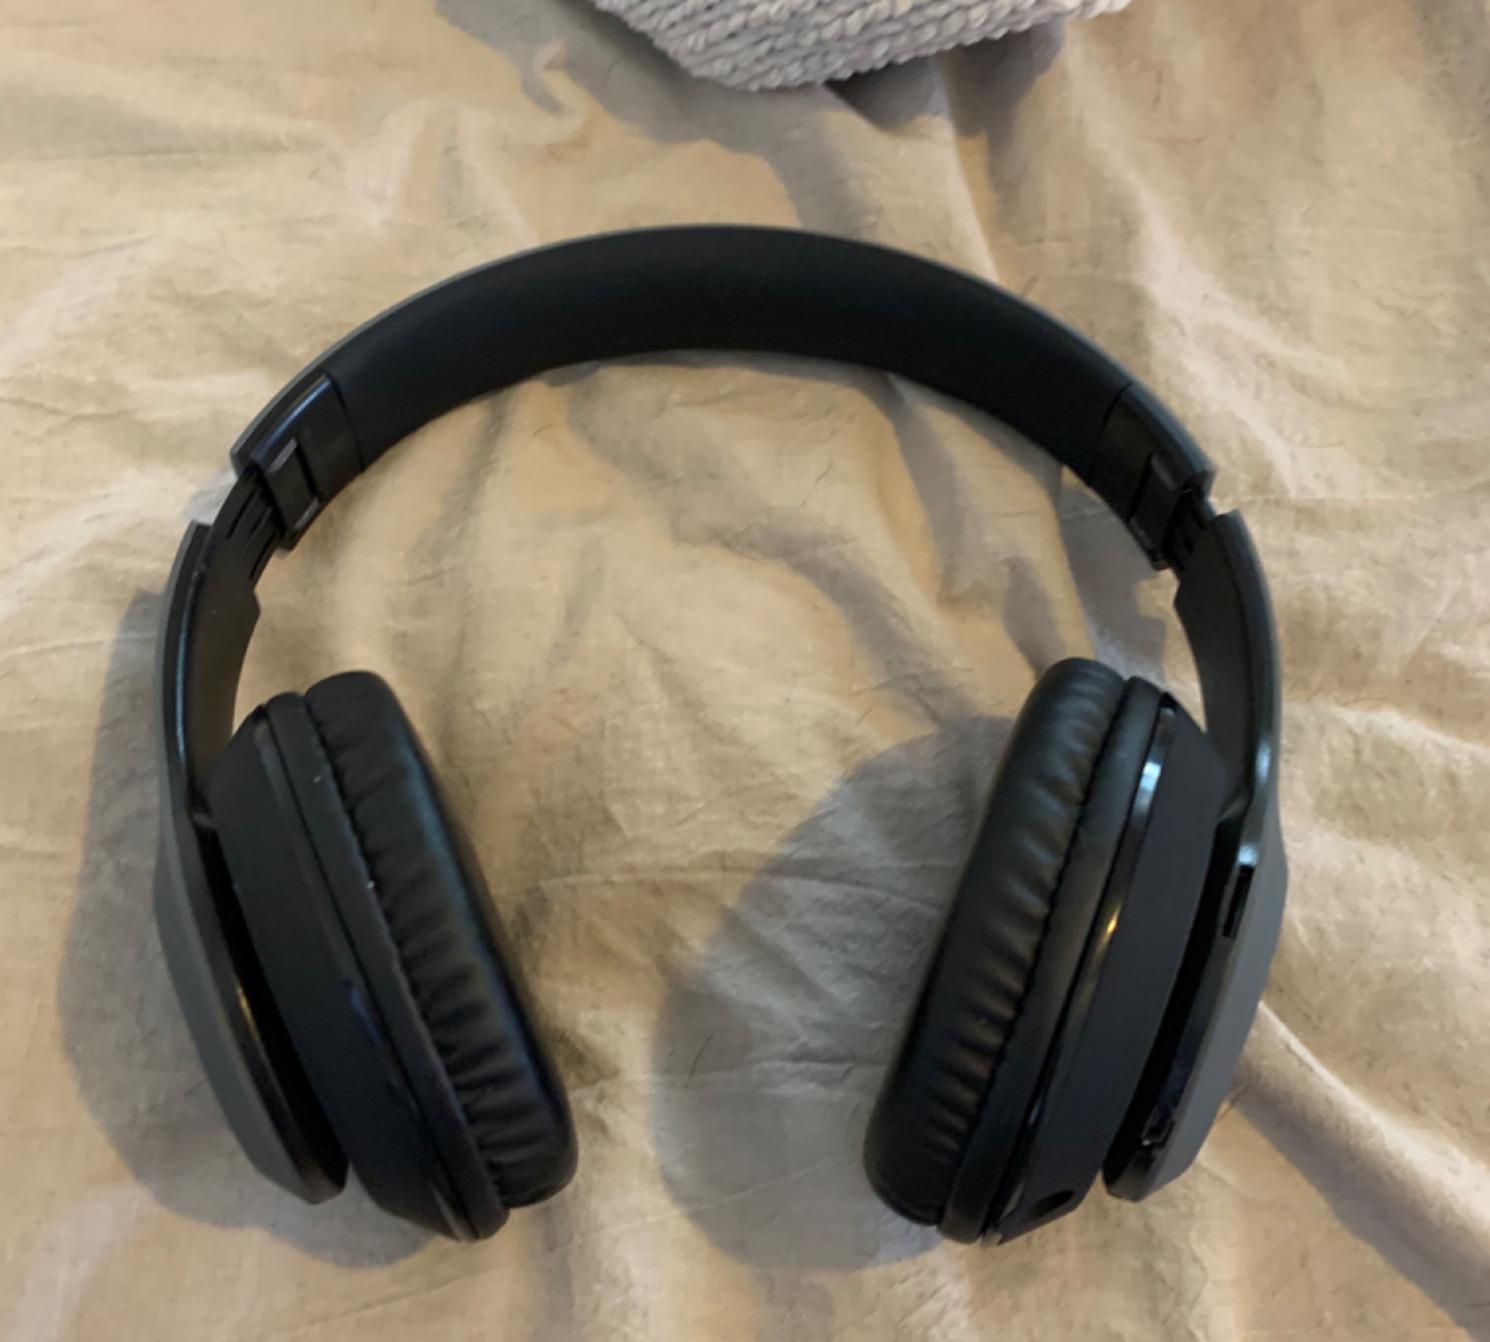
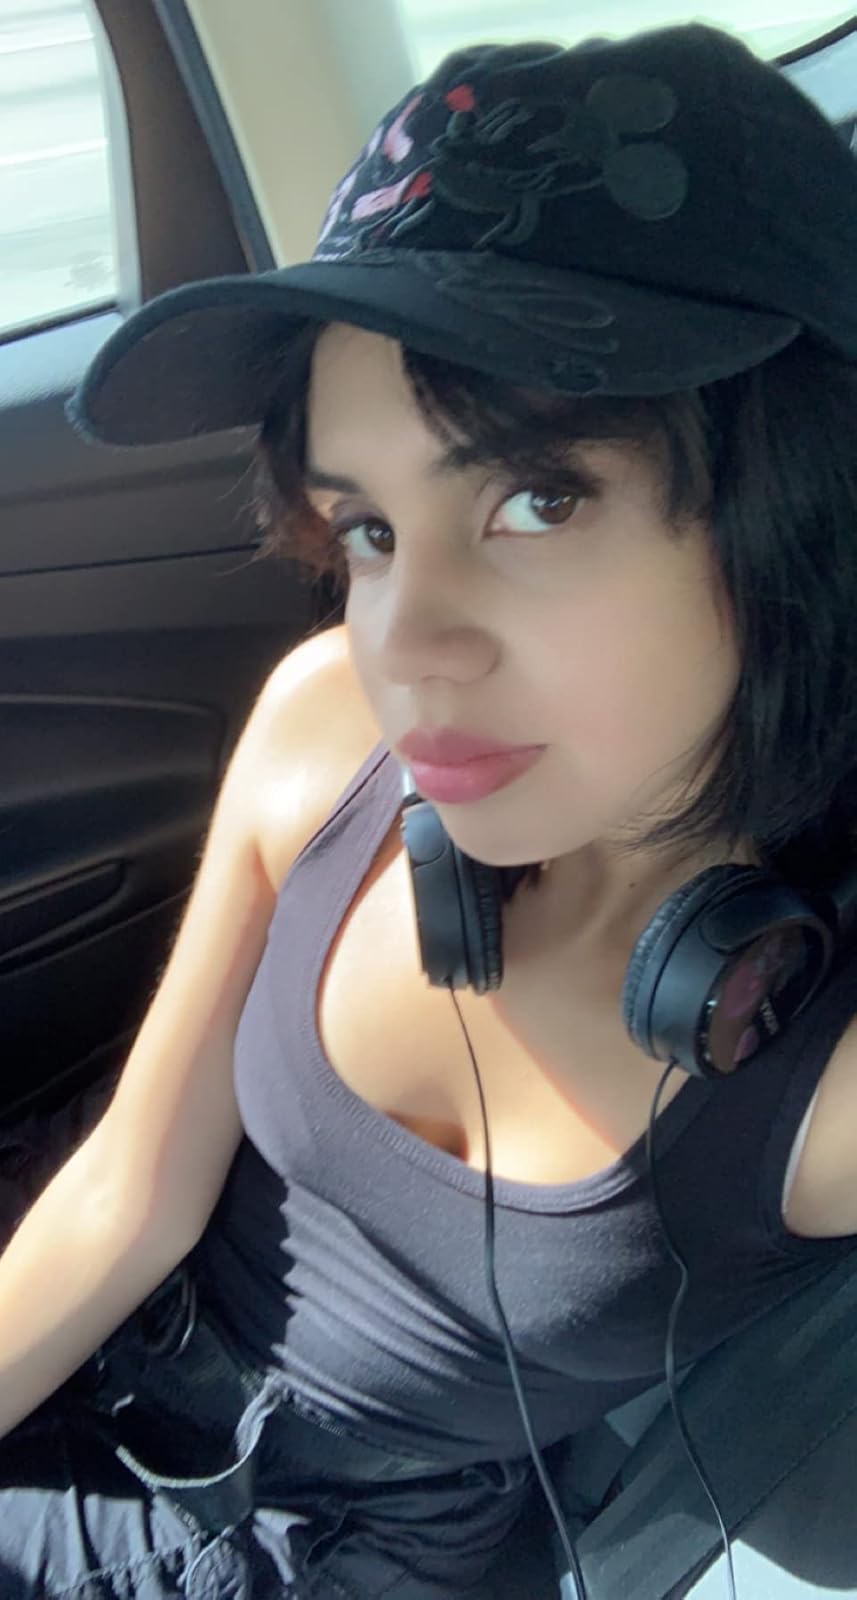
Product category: headphones
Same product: no